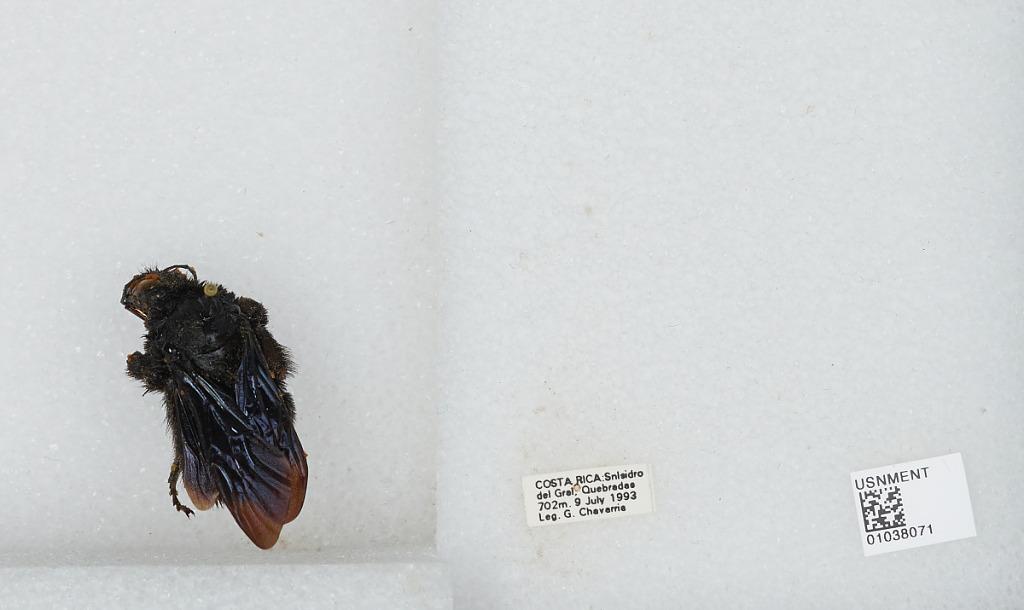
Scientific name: Bombus (Megabombus) pullatus Franklin
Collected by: G. Chavarria
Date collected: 1993-7-9
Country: Costa Rica
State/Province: San Josè
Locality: Quebradas, San Isidro del General